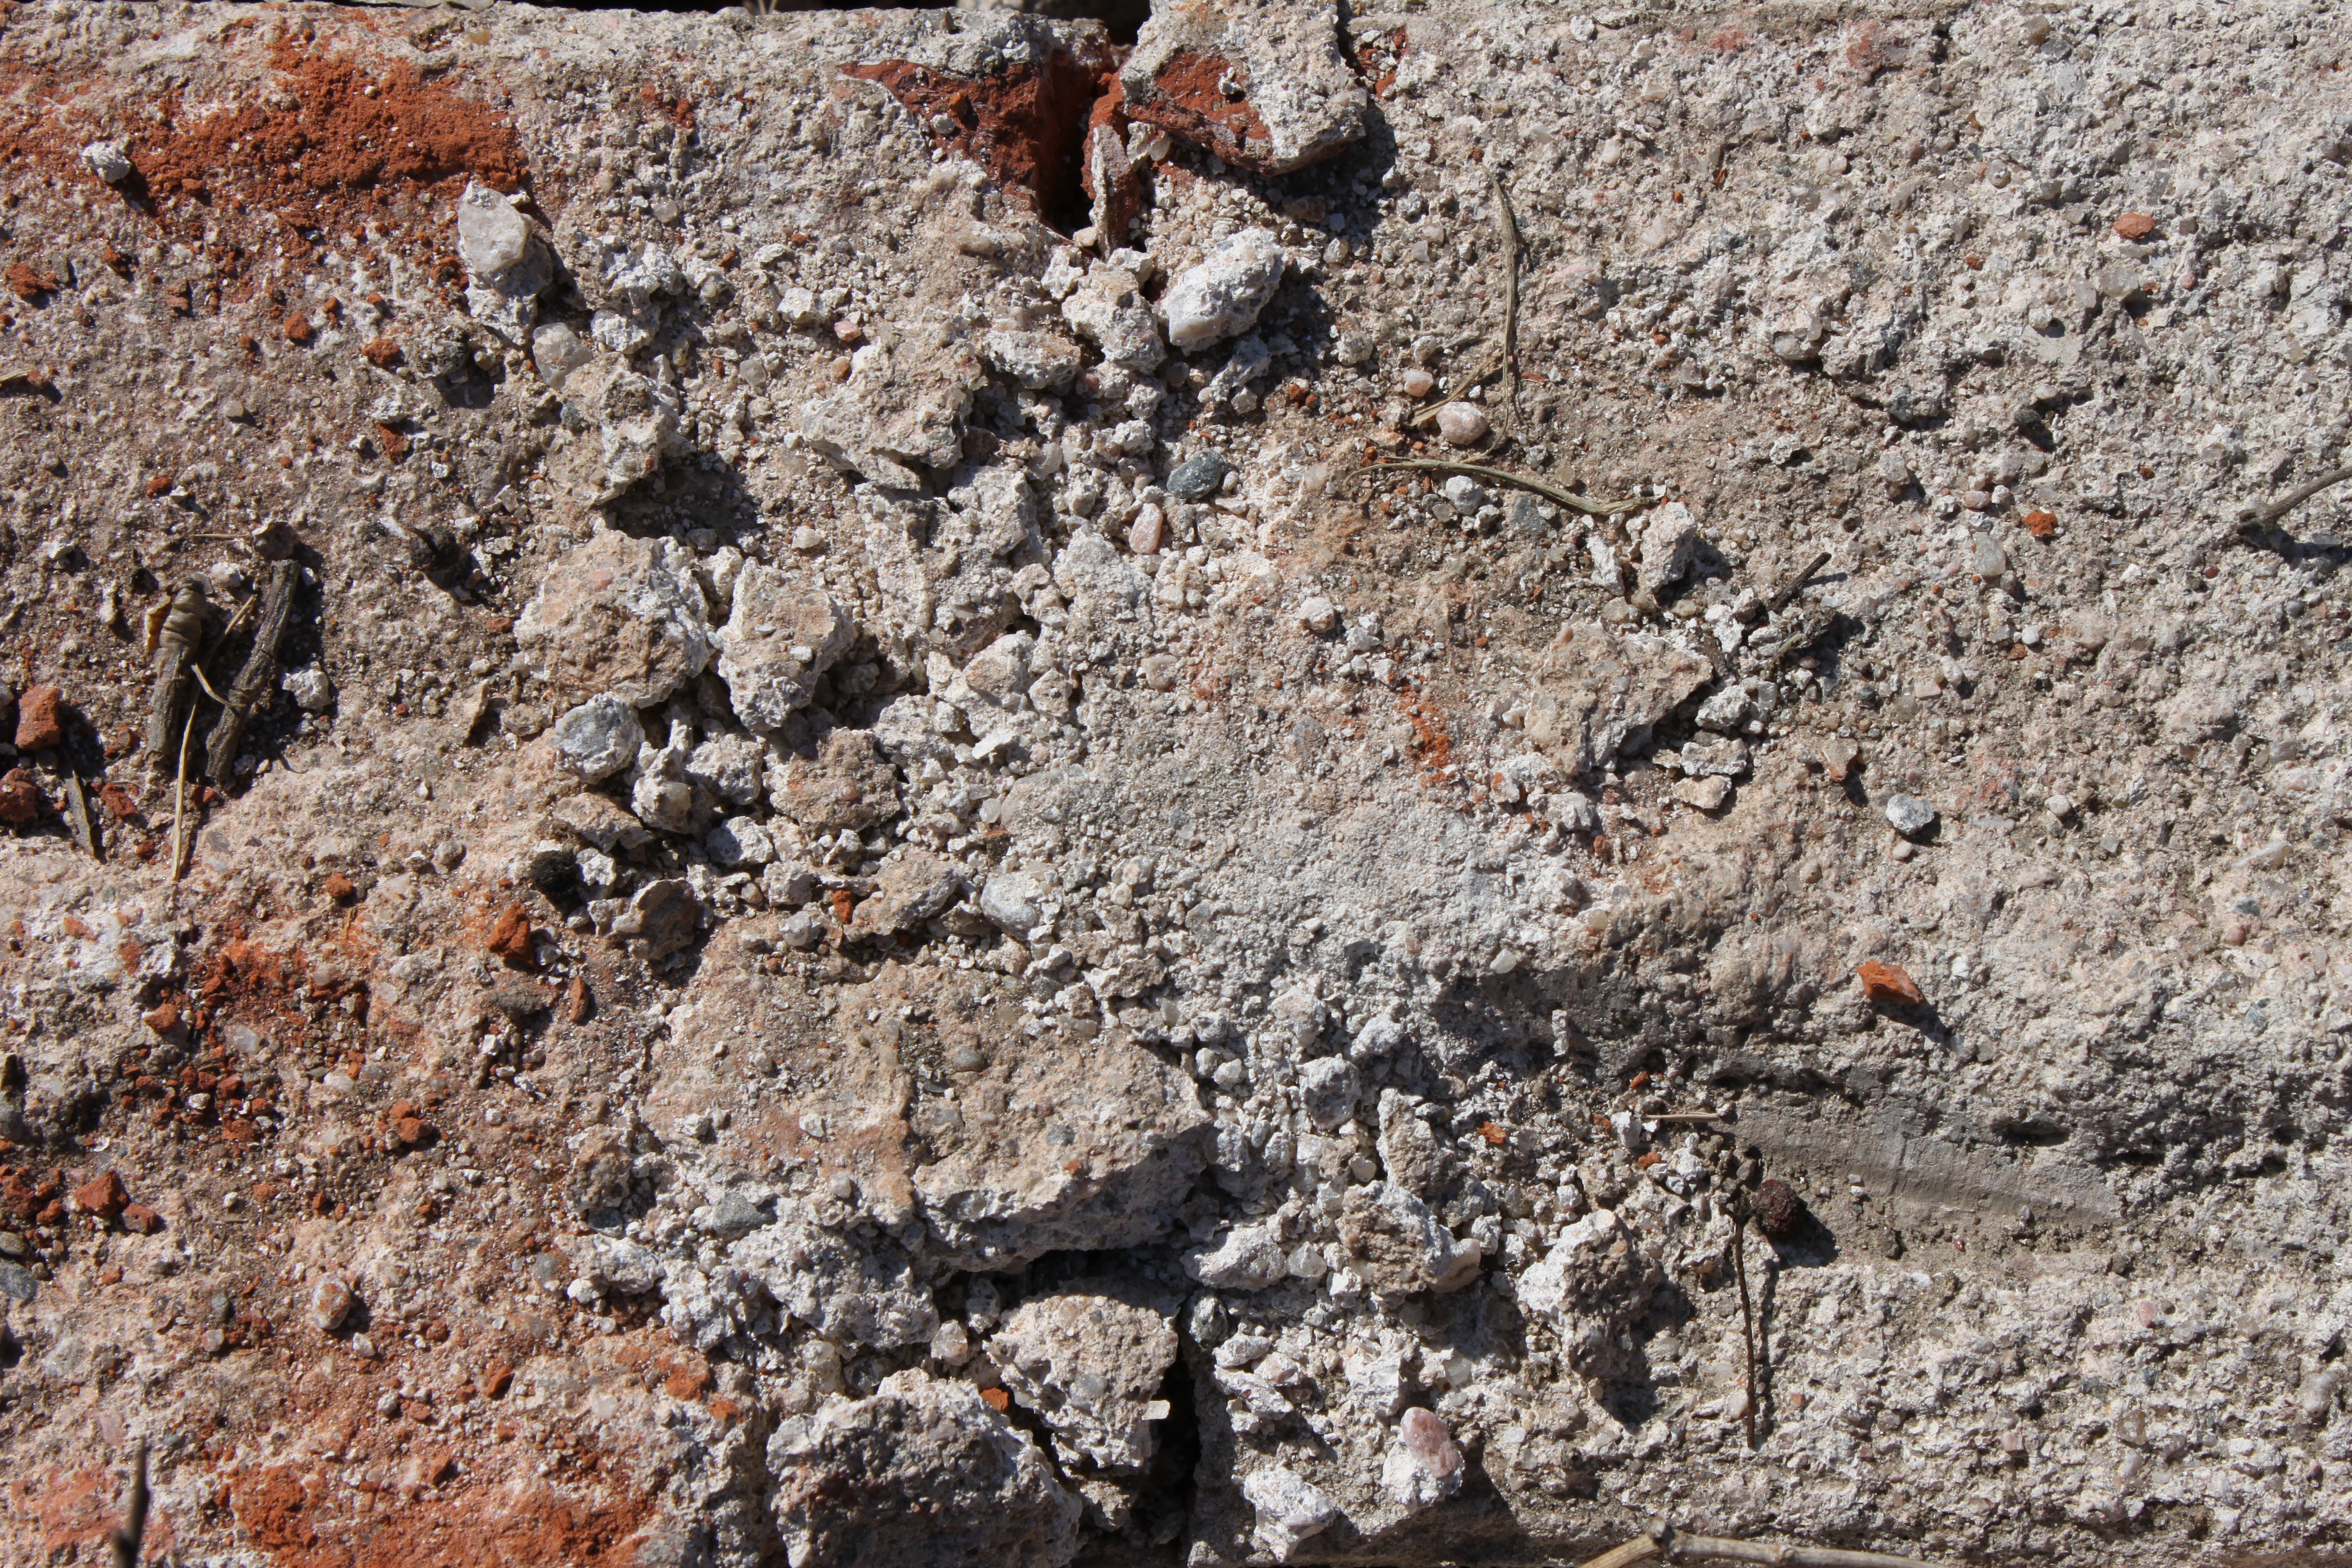
sand, rock, ground, texture, floor, wildlife, mud, soil, dust, terrain, material, rocks, stones, geology, igneous rock, geological phenomenon